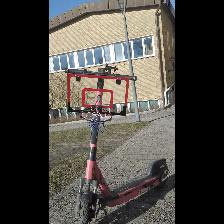
Label: NonHuman